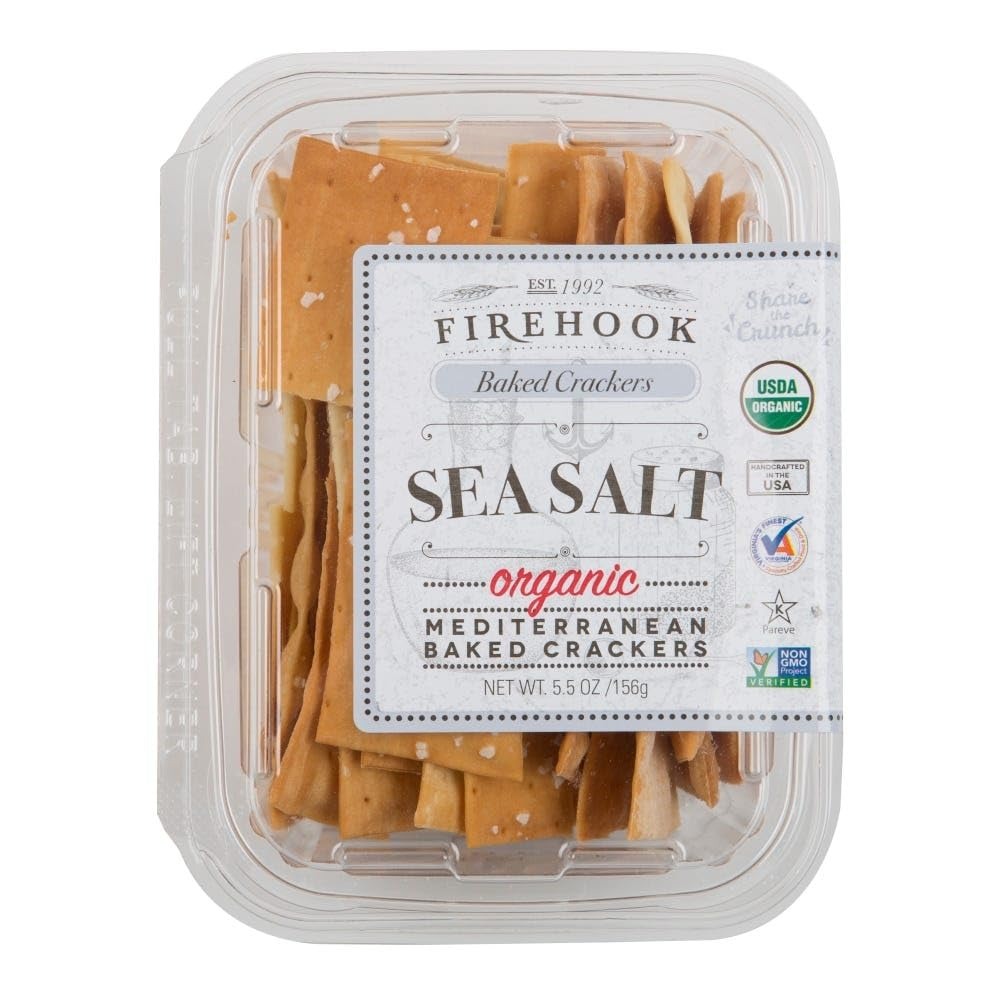
Item Name: Fire Hook Sea Salt Mediterranean Crackers Organic, 5.5 oz, 8 Pack
Bullet Point 1: Artisan-baked crackers.
Bullet Point 2: The perfect crunch!
Bullet Point 3: Mediterranean-inspired flavors.
Product Description: Artisan-baked crackers with the perfect crunch! Our crackers are baked from scratch using simple, NON-GMO, USDA ORGANIC ingredients. Mediterranean-inspired flavors that are perfect for snacking and even better with your favorite cheese, dip, and spread. Family-owned and keeping it crunchy since 1992! Ingredients: Organic Wheat Flour, Organic Honey, Organic Yeast, Salt, Organic Olive Oil
Value: 44.0
Unit: Ounce

Price: 54.29